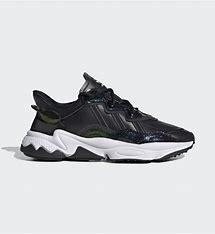
Brand: adidas
Model: Ozweego Athletic